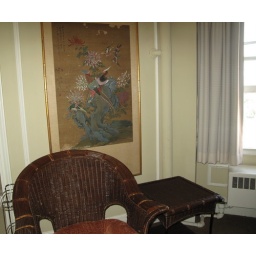
park manor suites, in san diego...a very nice place to stay, and right cross street from balboa park